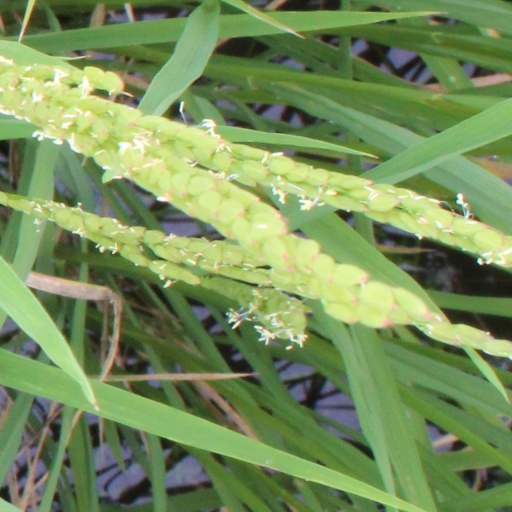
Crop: rice